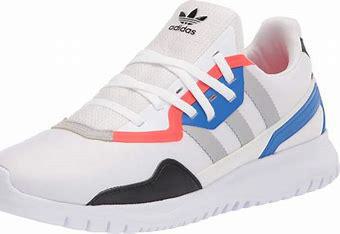
Brand: Adidas
Model: Originals Flex